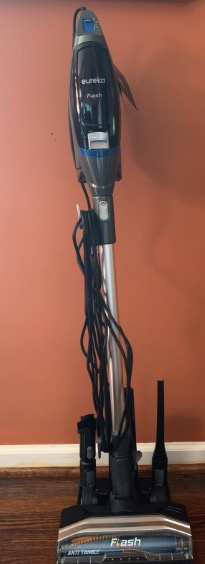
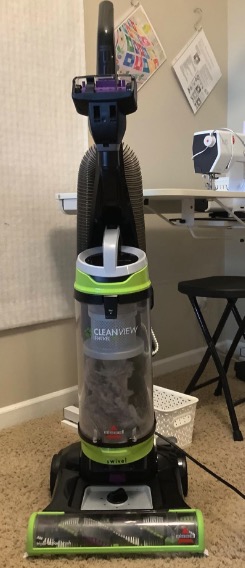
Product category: items_vacuum
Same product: no